R... Rajkumar

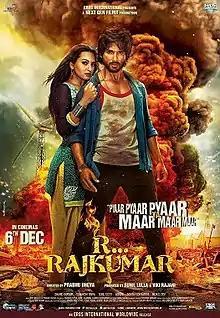
Theatrical release poster

R... Rajkumar is a 2013 Indian Hindi-language romantic action film written and directed by Prabhu Deva and produced by Viki Rajani and Sunil Lulla under Next Gen Films. The film stars Shahid Kapoor, Sonakshi Sinha and Sonu Sood in the lead roles, alongside Ashish Vidyarthi, Asrani, Mukul Dev and Srihari.